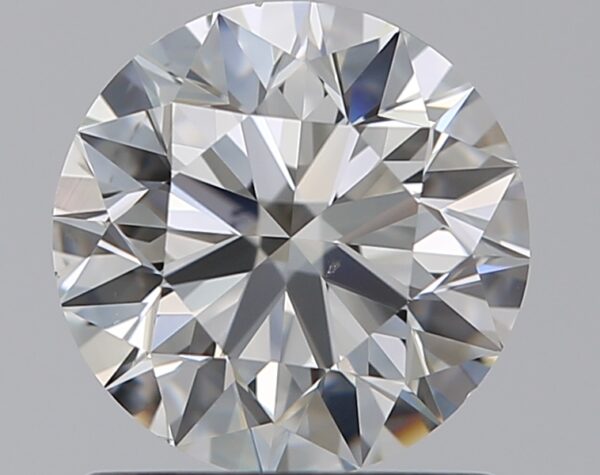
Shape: round
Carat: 1
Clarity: VS1
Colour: I
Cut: EX
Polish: EX
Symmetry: EX
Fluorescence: N
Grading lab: GIA
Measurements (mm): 6.34 x 6.38 x 3.99